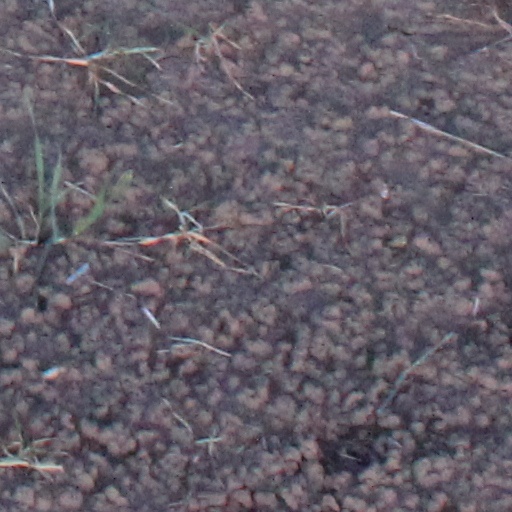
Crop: wheat